James Henry Lockwood

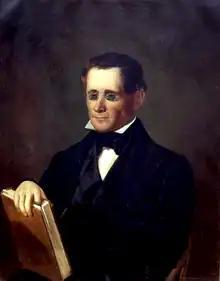
1856 portrait by Samuel Marsden Brookes and Thomas H. Stevenson

James Henry Lockwood (December 7, 1793August 24, 1857) was an American merchant, lawyer, and Wisconsin pioneer. He was the first permanent resident to practice law within what is now the state of Wisconsin.